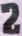
Number: 2